Gloucester Eastgate railway station

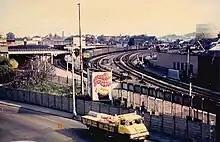
Gloucester Eastgate in circa 1967

After 1968, the station was rationalised. The island platform was lengthened at the southern end and the tracks were removed from the other two platforms. The extensive goods yard and sidings were also lifted at this time. Colour-light track-circuit block signalling was installed, and the station was effectively merged with Gloucester Central.